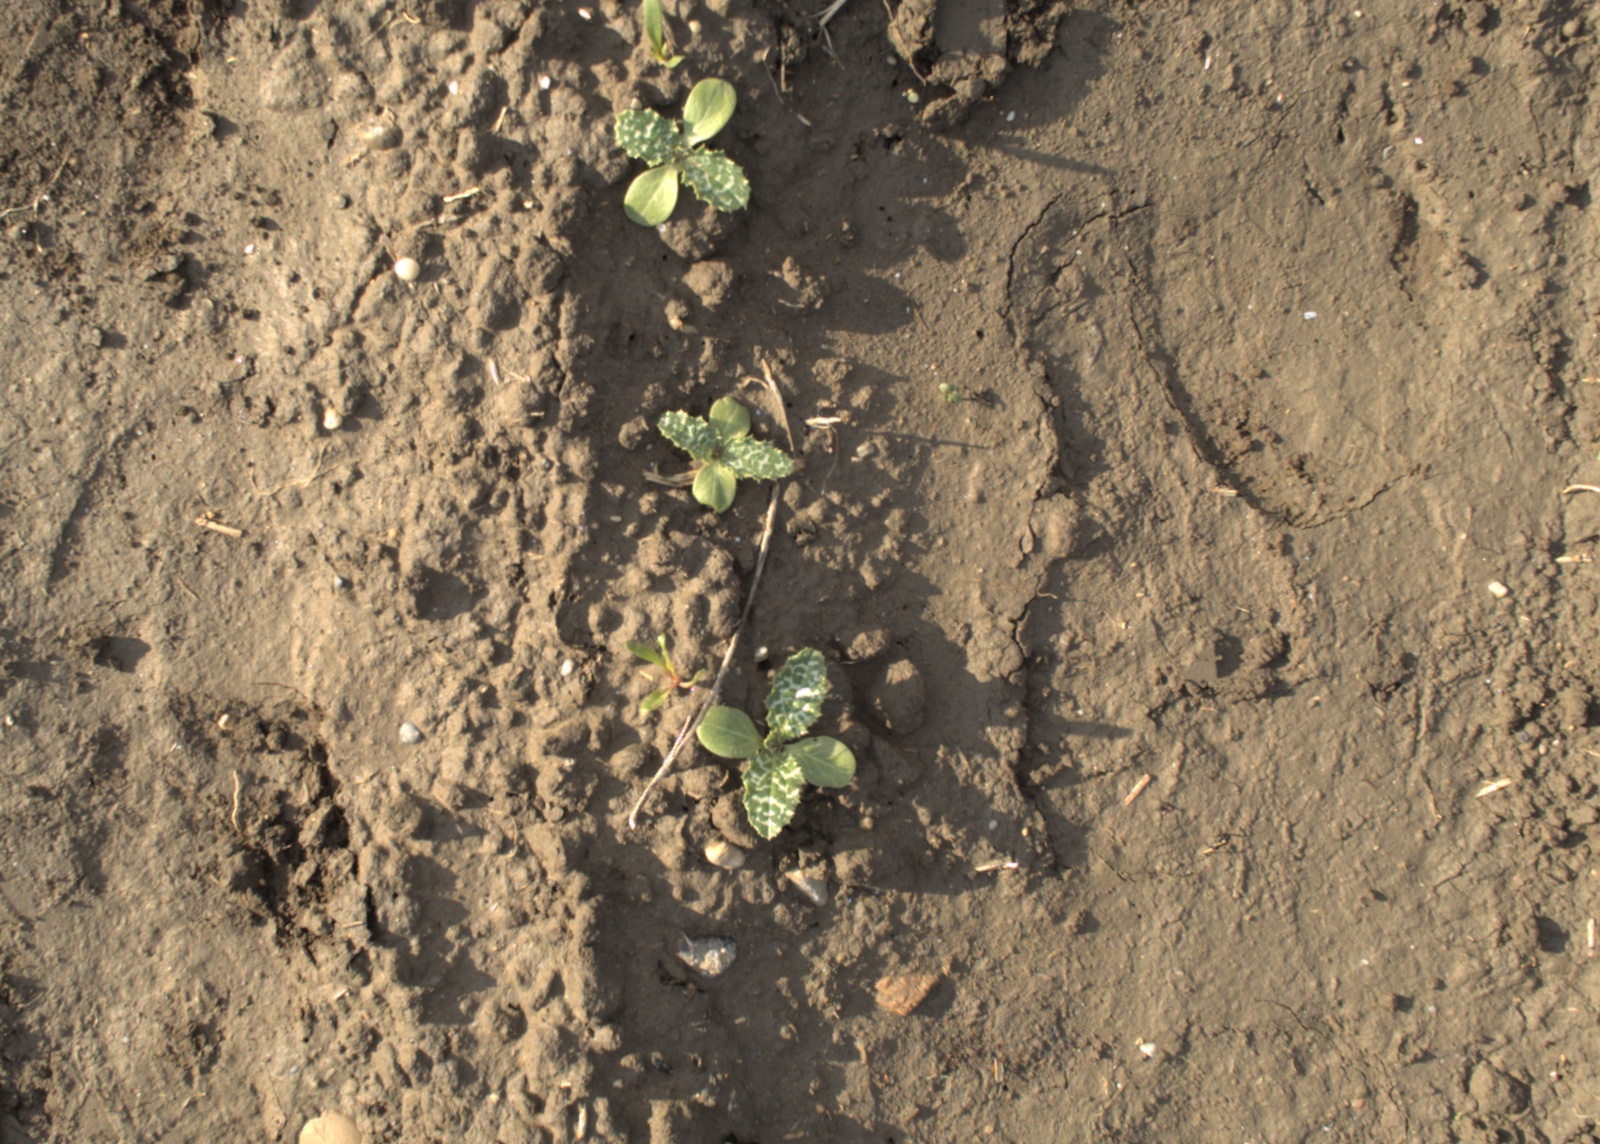
Capture date: 13.10.2021 09:56:47
Weather: mixed
Wind: strong
Seeding date: 02.09.2021
Plant canopy height (mm): 956